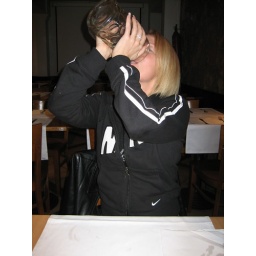
Day 2 47 - Clare emptying beer glass in tapas bar